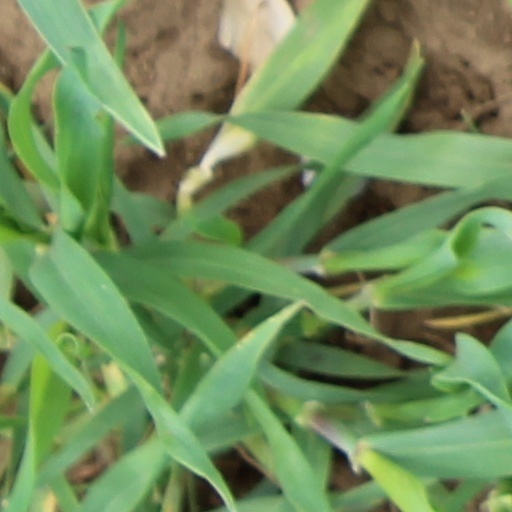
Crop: wheat